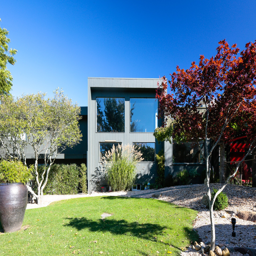
the home is listed for $4.35 million .